Question: Please indicate a possible affordance area of the fork that can be used for holding
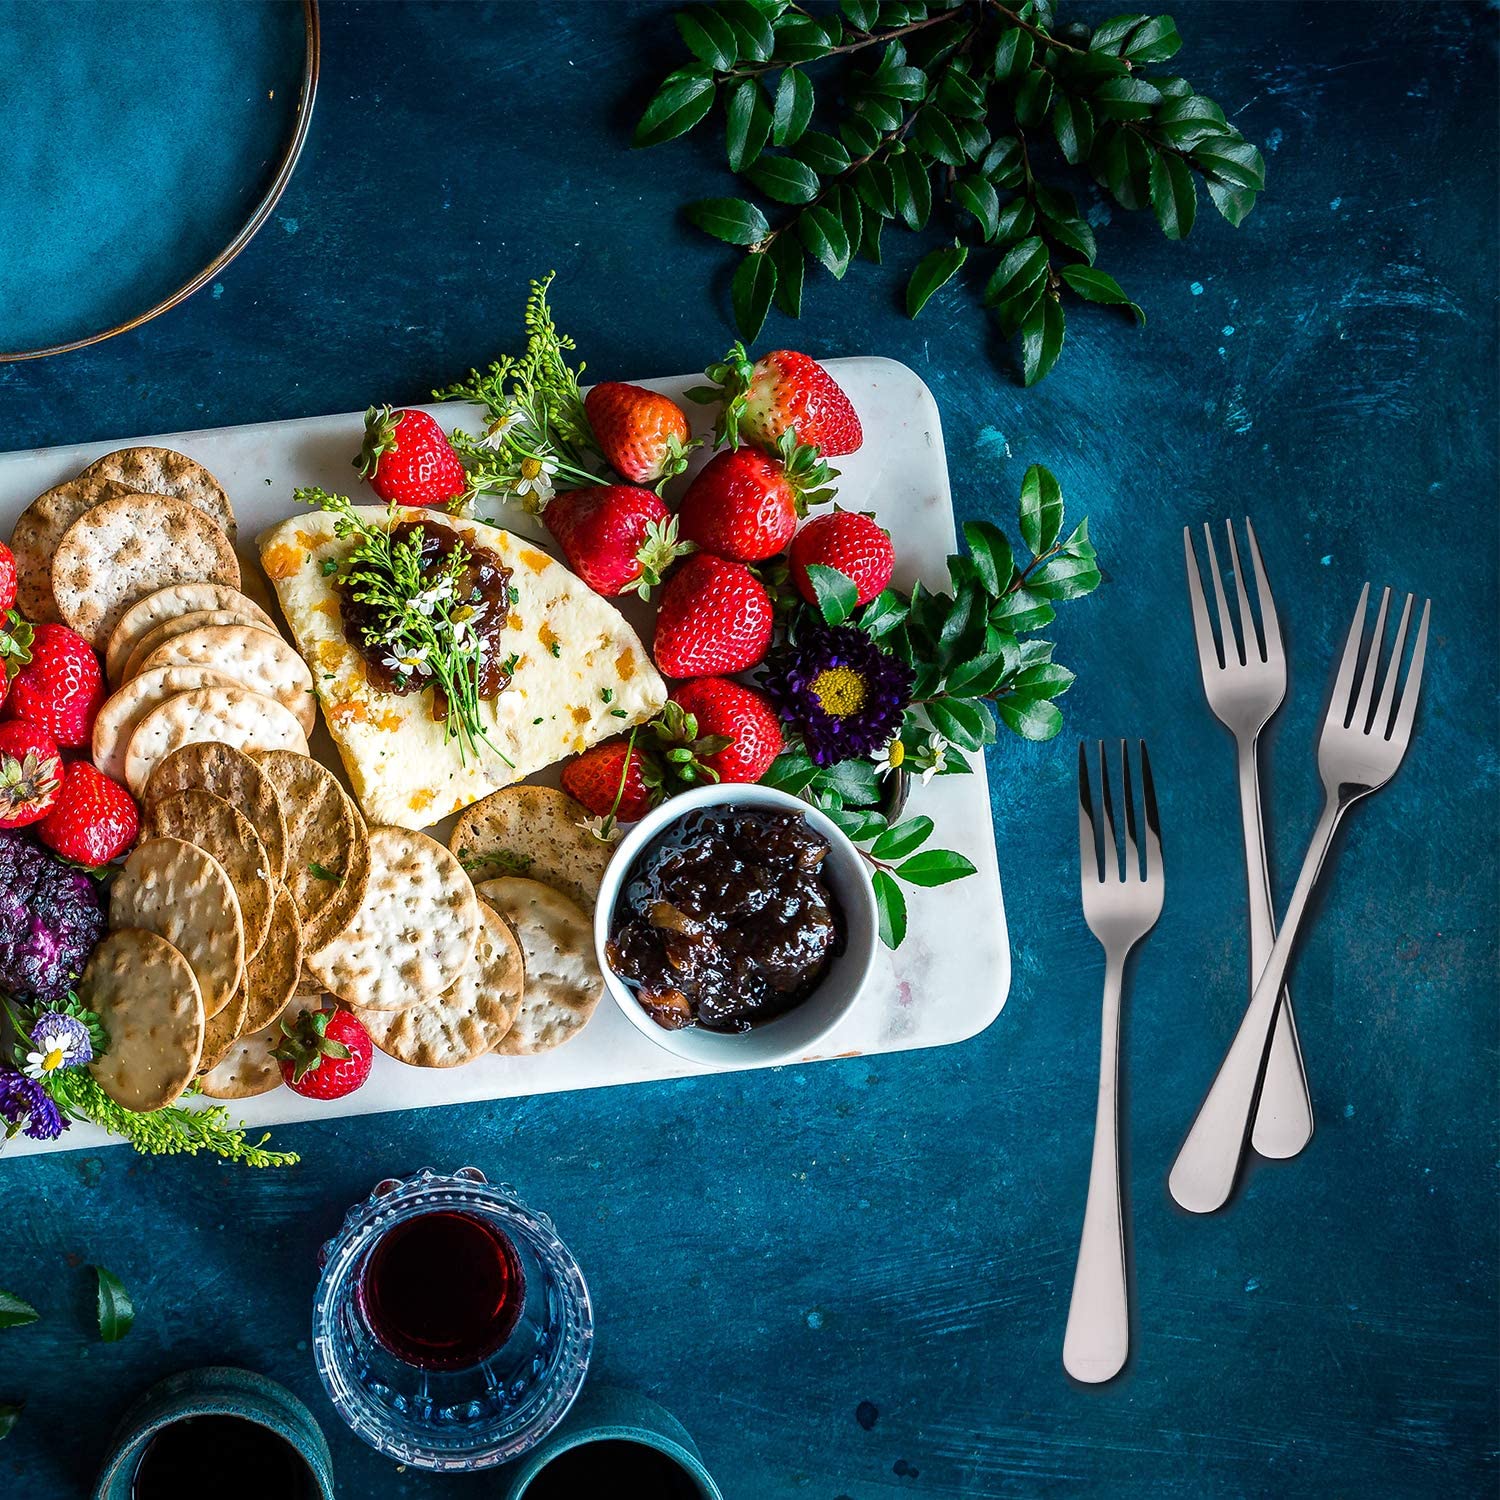
Answer: [1241.776, 845.395, 1320.724, 1157.895]